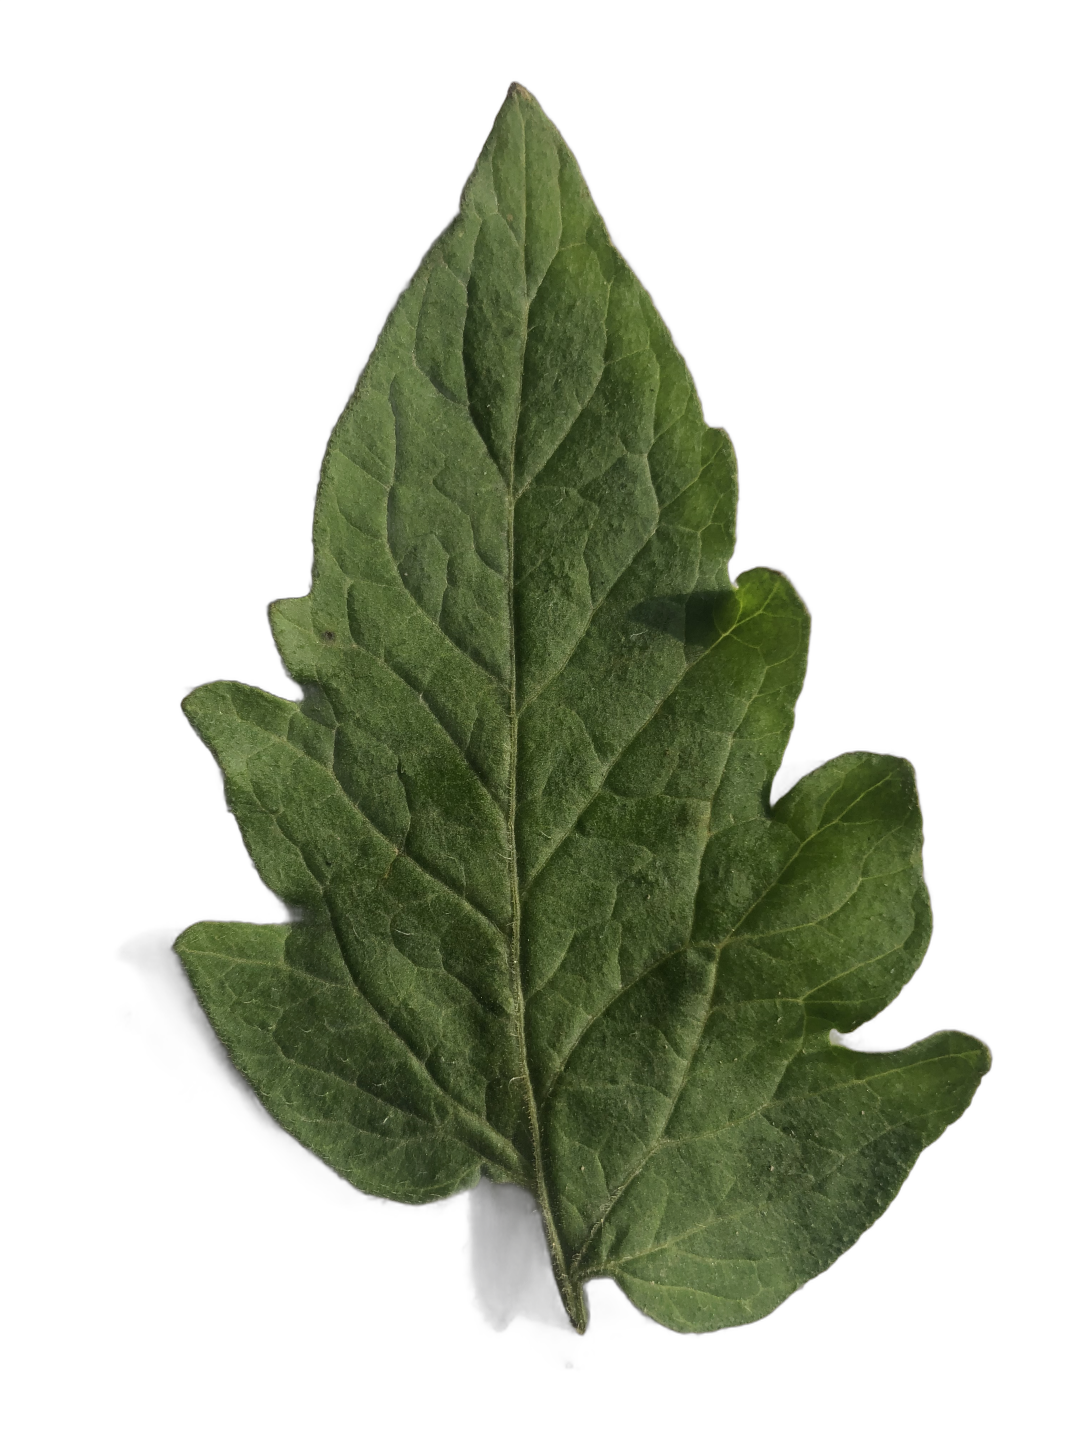
Crop: Tomato
Label: Healthy